List of international presidential trips made by Sooronbay Jeenbekov

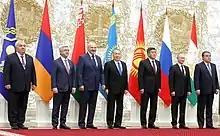
Jeenbekov with other CSTO leaders at the CSTO summit in Minsk, November 2017.

This is a list of international presidential trips made by Sooronbay Jeenbekov, the 5th President of Kyrgyzstan.